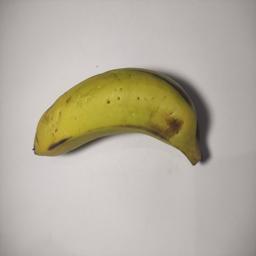
Banana variety: Sagor Kola